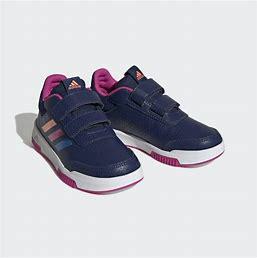
Brand: Adidas
Model: Tensaur Sport Training Hook And Loop